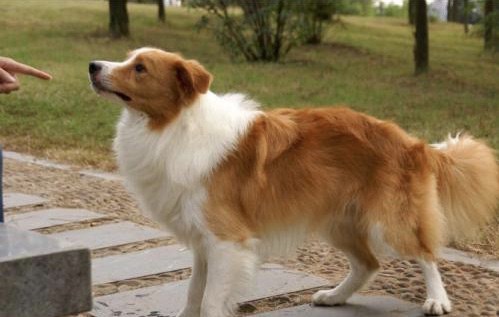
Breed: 2594-n000109-Border_collie